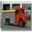
Label: truck